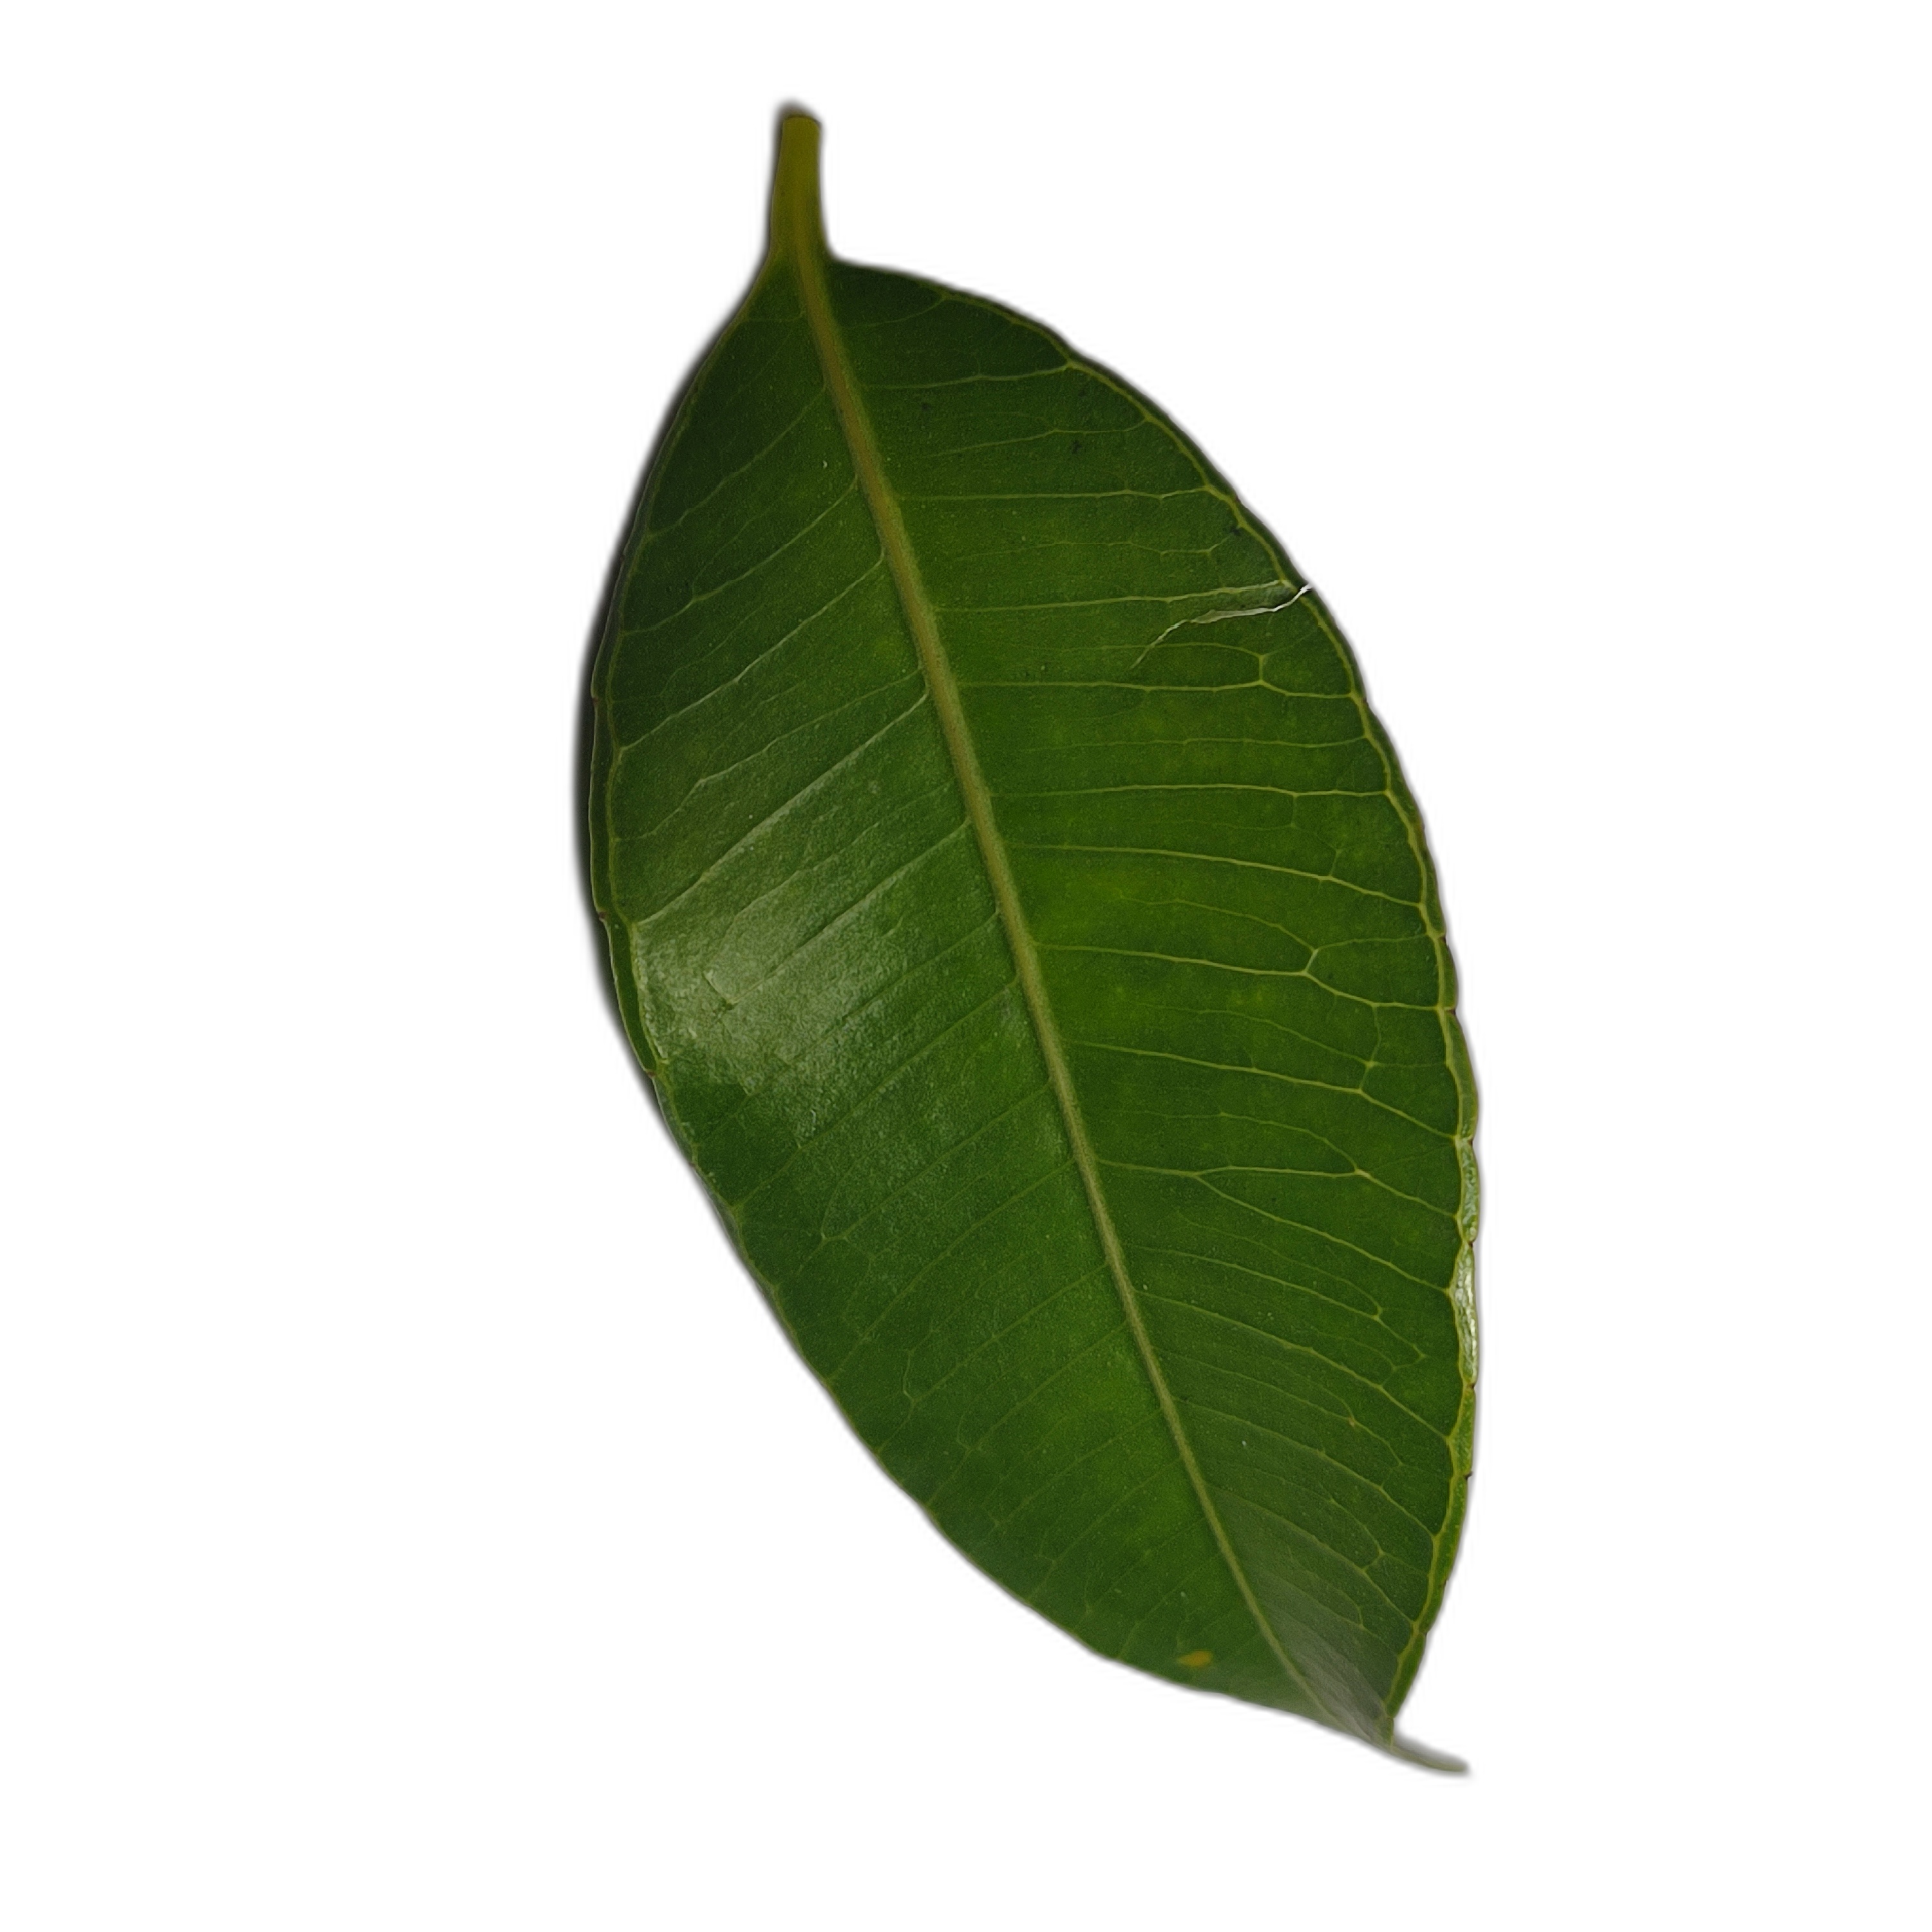
Label: healthy